Chrome and Hot Leather

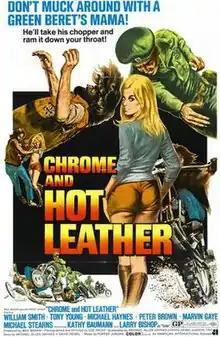
Theatrical release poster

Chrome and Hot Leather is a 1971 American action revenge film about Green Berets vs. bikers with touches of comedy. It is one of two films to feature singer Marvin Gaye in an acting role, the other being the 1969 film "The Ballad of Andy Crocker".